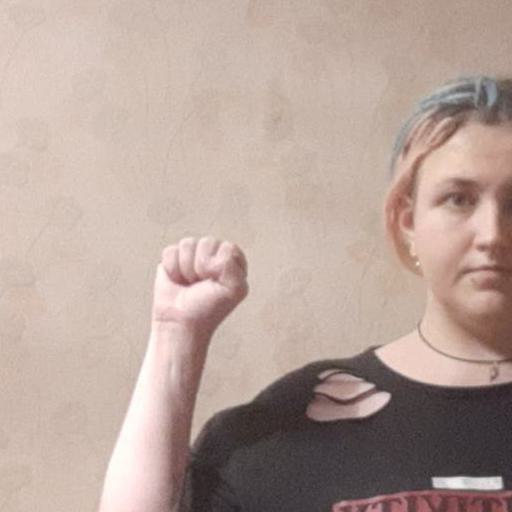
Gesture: fist